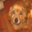
Label: dog